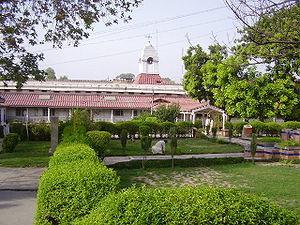
Le massacre de l'école militaire de Peshawar est une attaque qui a eu lieu le 16 décembre 2014 dans une école publique de l'armée à Peshawar, dans la province de Khyber Pakhtunkhwa, au Pakistan. Elle a été revendiquée par le Jamaat-ul-Ahrar, un groupe dissident du Tehrik-e-Taliban Pakistan, et s'inscrit dans le contexte du conflit armé du Nord-Ouest du Pakistan.
L’attentat du 13 mai 2011 à Shabqadar est un double attentat à l'explosif qui a tué au moins 98 personnes dans la ville de Shabqadar, dans le district de Charsadda, dans la province de Khyber Pakhtunkhwa au nord-ouest du Pakistan. L'attaque a visé des cadets d'une branche paramilitaire de la police. C'est le sixième attentat le plus meurtrier du conflit armé du Nord-Ouest